Ernst Meumann

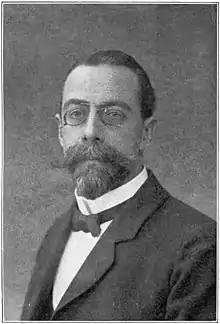
Ernst Meumann

Ernst Friedrich Wilhelm Meumann (29 August 1862, Uerdingen, Krefeld – 26 April 1915, Hamburg, German Empire) was a German educator, pedagogist and psychologist, the co-founder of experimental pedagogy (the other is Wilhelm August Lay).